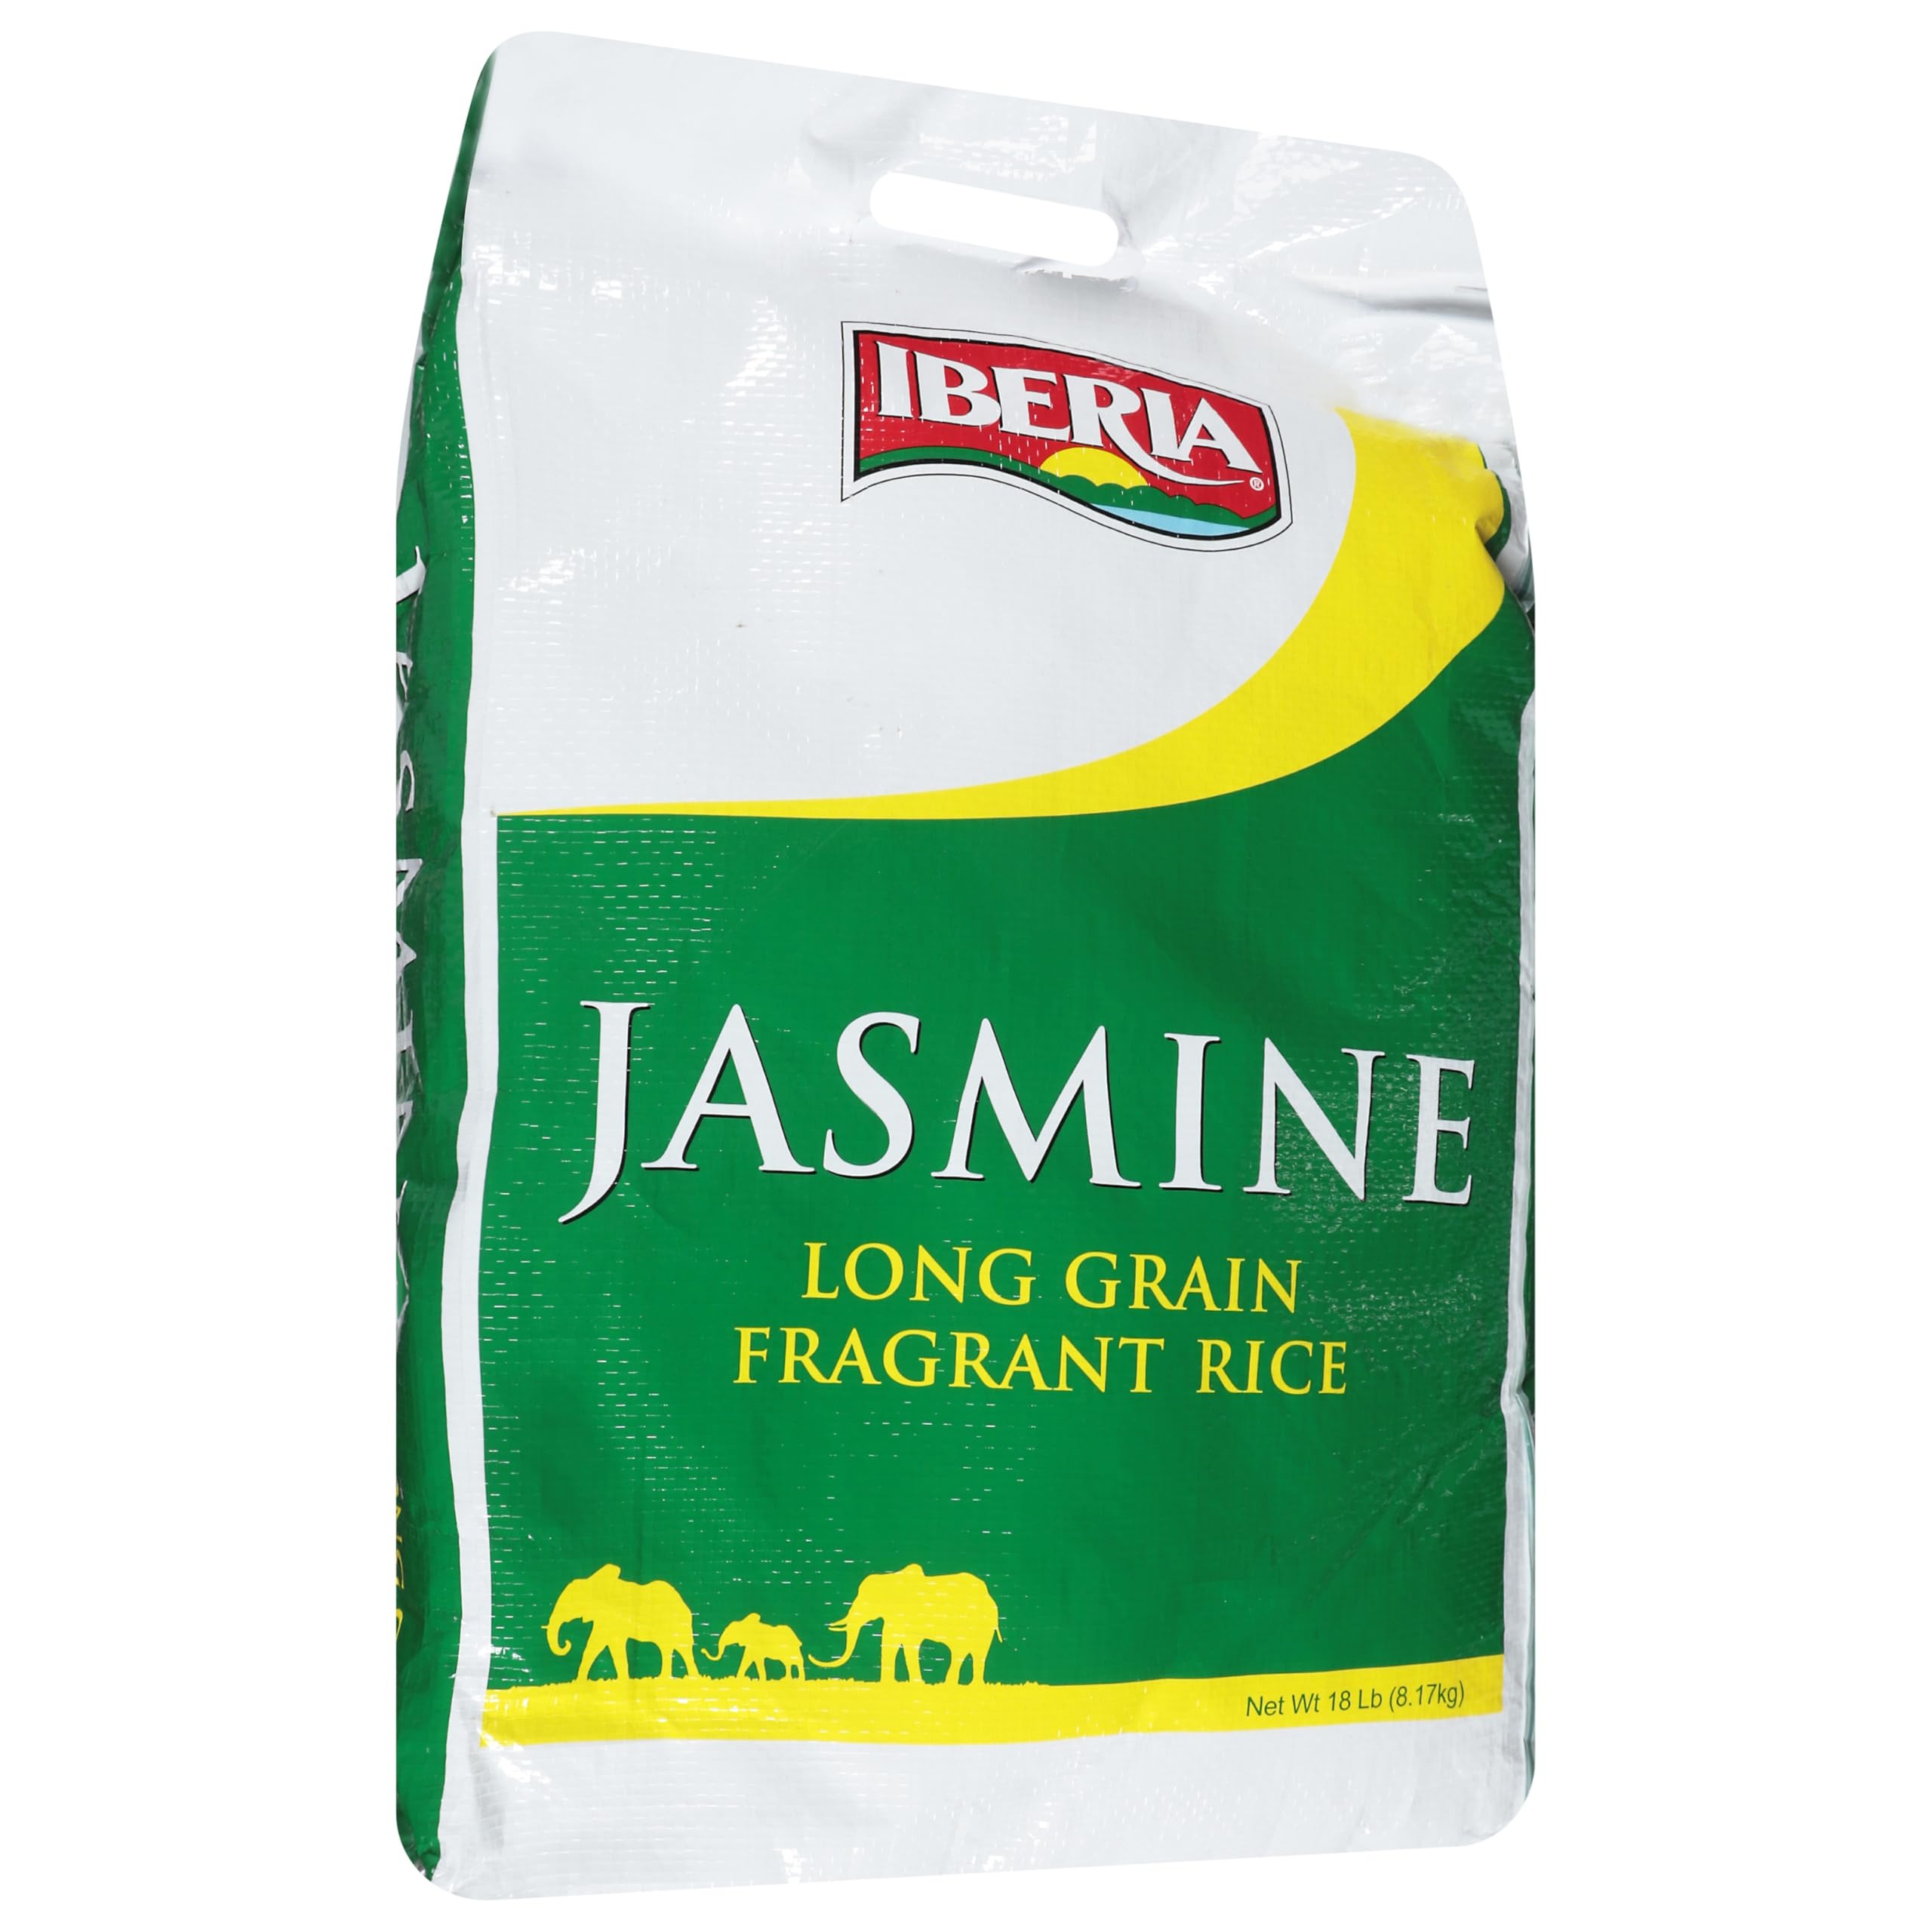
Item Name: Iberia Jasmine Long Grain Fragrant Rice, 18 Pound
Bullet Point 1: NATURALLY SOURCED: Harvested, grown and sourced locally with the highest level of expertise from growers in the United States, Brazil, India, Thailand and Vietnam.
Bullet Point 2: EASY TO COOK: Simply add the rice to cold water and prepare on the stovetop. It is recommended to bring the water to a boil, cover, and cook on low heat for 15 to 20 minutes
Bullet Point 3: GREAT TASTING: Long and fluffy grain, naturally aromatic and also delicious when mixed in with freshly sautéed vegetables like broccoli, bell peppers and white onions.
Bullet Point 4: EASY TO SERVE: Whether it’s the main component or served as a simple side dish, Jasmine rice makes the perfect complement to your chicken, fish, steak, or vegetarian entrees.
Bullet Point 5: WHOLESOME: Our Jasmine rice is vegan, non-GMO, naturally gluten-free, kosher, and non-fat.
Value: 288.0
Unit: Ounce

Price: 36.17